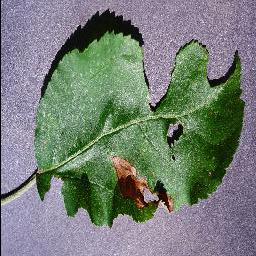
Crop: apple
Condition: black_rot